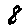
Label: 8